Truth and Bright Water

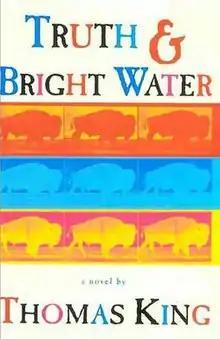
Cover of the 2001 paperback edition

Truth and Bright Water is a bildungsroman by Thomas King set in the Canadian Prairies on the Canada–United States border. The novel embeds a number of magical features (such as the disappearing church) within painstakingly realist prose, showing its affiliation with Magic realism.